Sakizō Yai

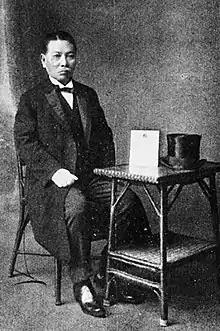
Sakizō Yai

Sakizō Yai (屋井 先蔵, January 13, 1864 - June 1, 1927) was a Japanese businessman and the inventor of a type of dry cell battery.